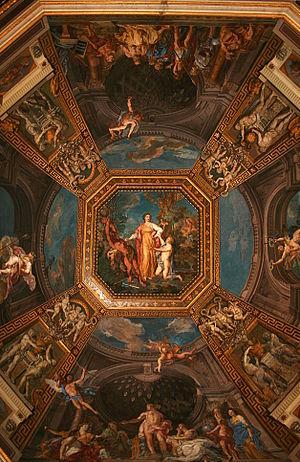
Fresque peinte par Tommaso Conca ornant le plafond de la Salla delle Muse - Musées du Vatican.
Tommaso Conca est un peintre italien de la période baroque. Il a été aussi pasteur d'Acadie sous le nom de Demofilo Imerio.